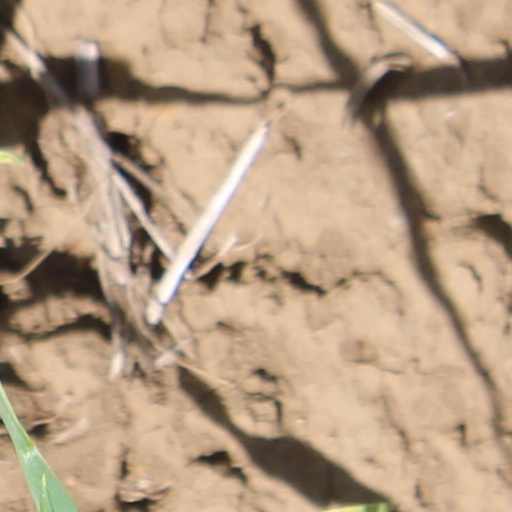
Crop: wheat